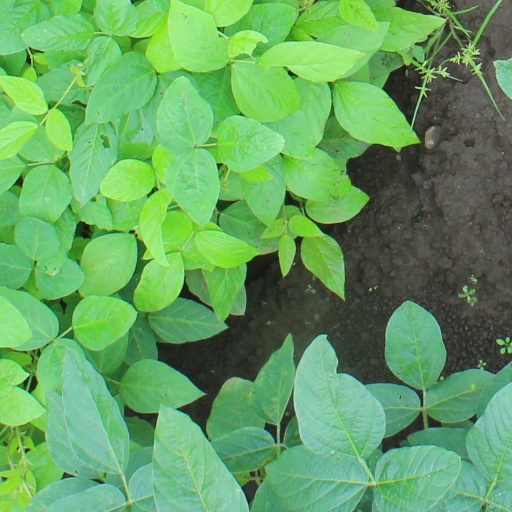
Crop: soybean